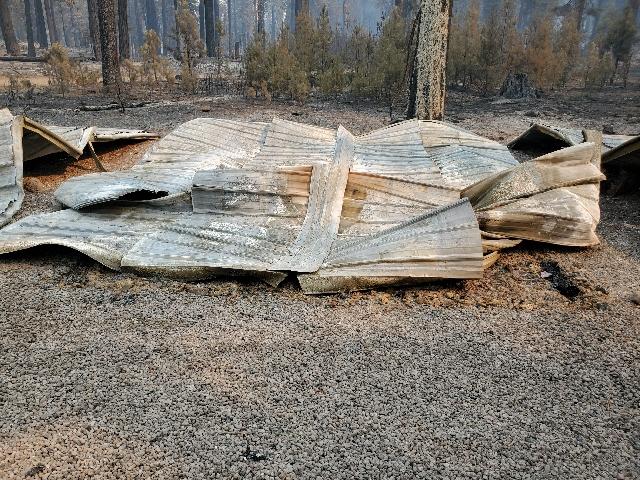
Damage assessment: destroyed